2008 AFF Championship final

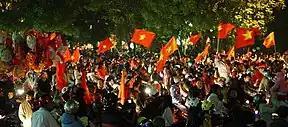
Hanoi people took to the streets to celebrate after Vietnam won the championship.

After a 1–1 draw in the second leg at My Dinh Stadium, with a total score of 3–2, the Vietnamese team officially won the 2008 AFF Championship for the first time in history. This was a turning point achievement, marking the affirmation of the strong position of Vietnamese football in the Southeast Asian region.